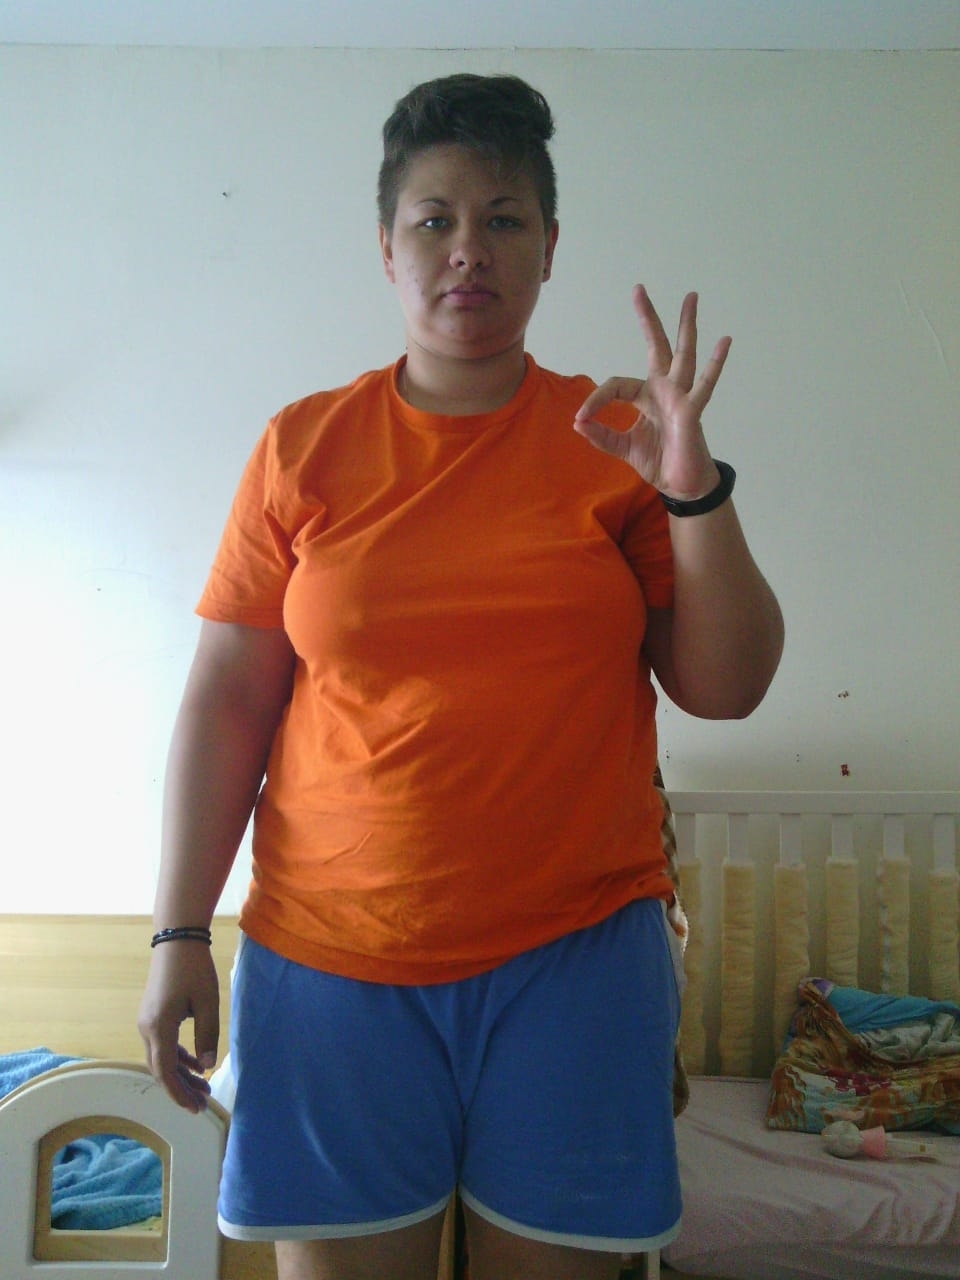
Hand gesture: ok